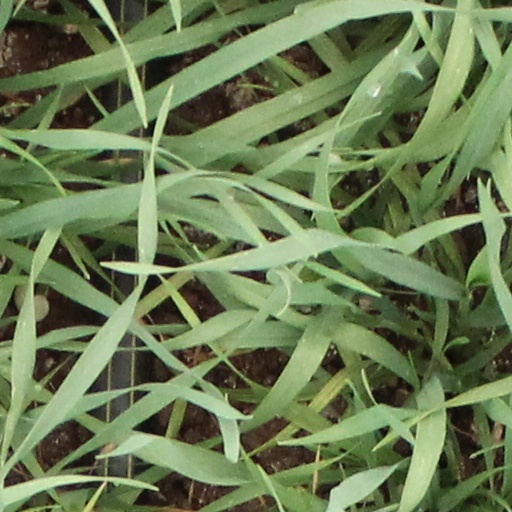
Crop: wheat